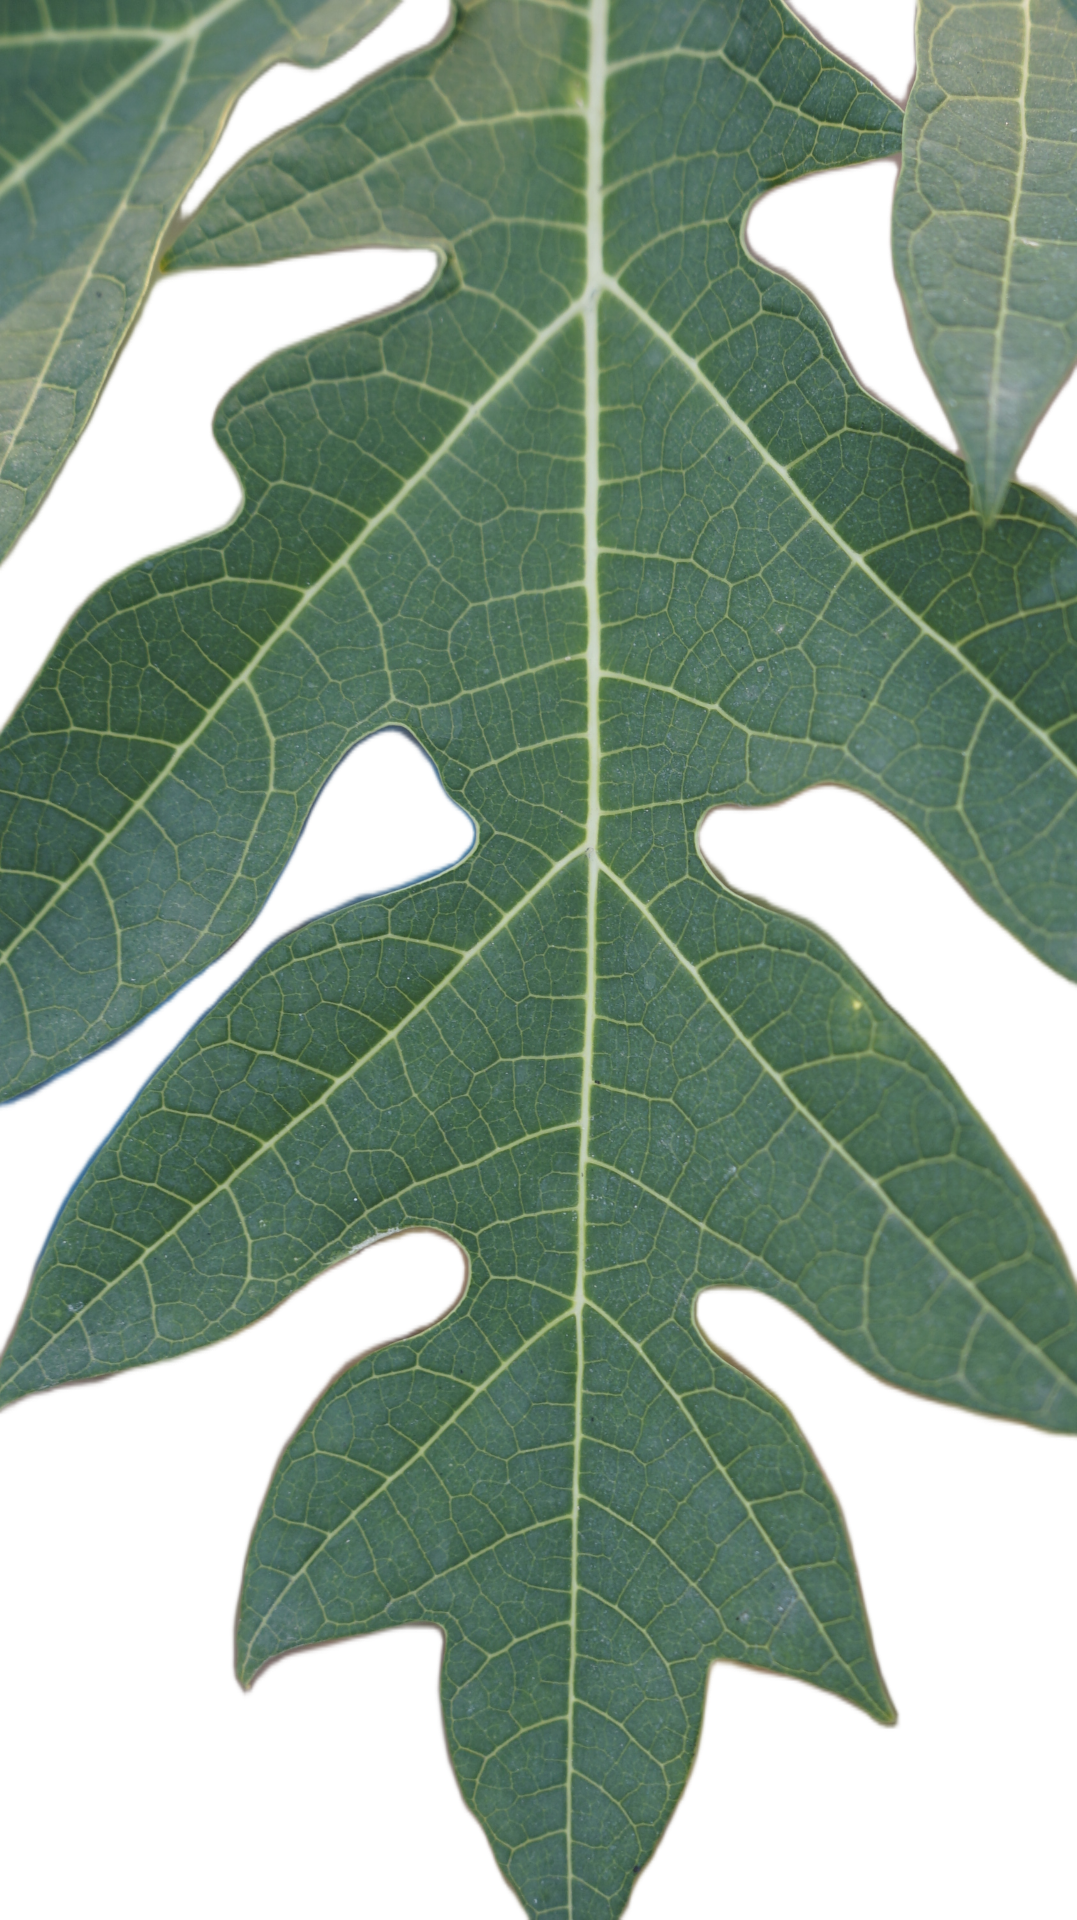
Crop: Papaya
Label: Healthy_leaf